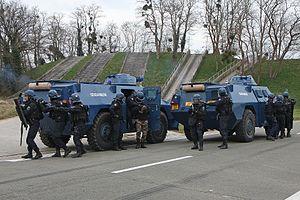
Le véhicule blindé à roues de la Gendarmerie est le nom le plus courant du Berliet VXB 170 en France. C'est un véhicule blindé à quatre roues motrices destiné principalement à des missions de maintien de l'ordre.
Le Groupement blindé de gendarmerie mobile, est implanté à Versailles-Satory. Depuis le 1ᵉʳ janvier 2020, il est commandé par un général de brigade.
Le Groupe spécial de garde républicaine mobile était une unité blindée de la Gendarmerie nationale française implantée à Versailles-Satory entre 1933 et 1940.